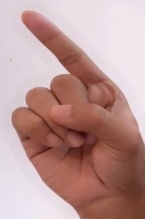
ASL sign: Z